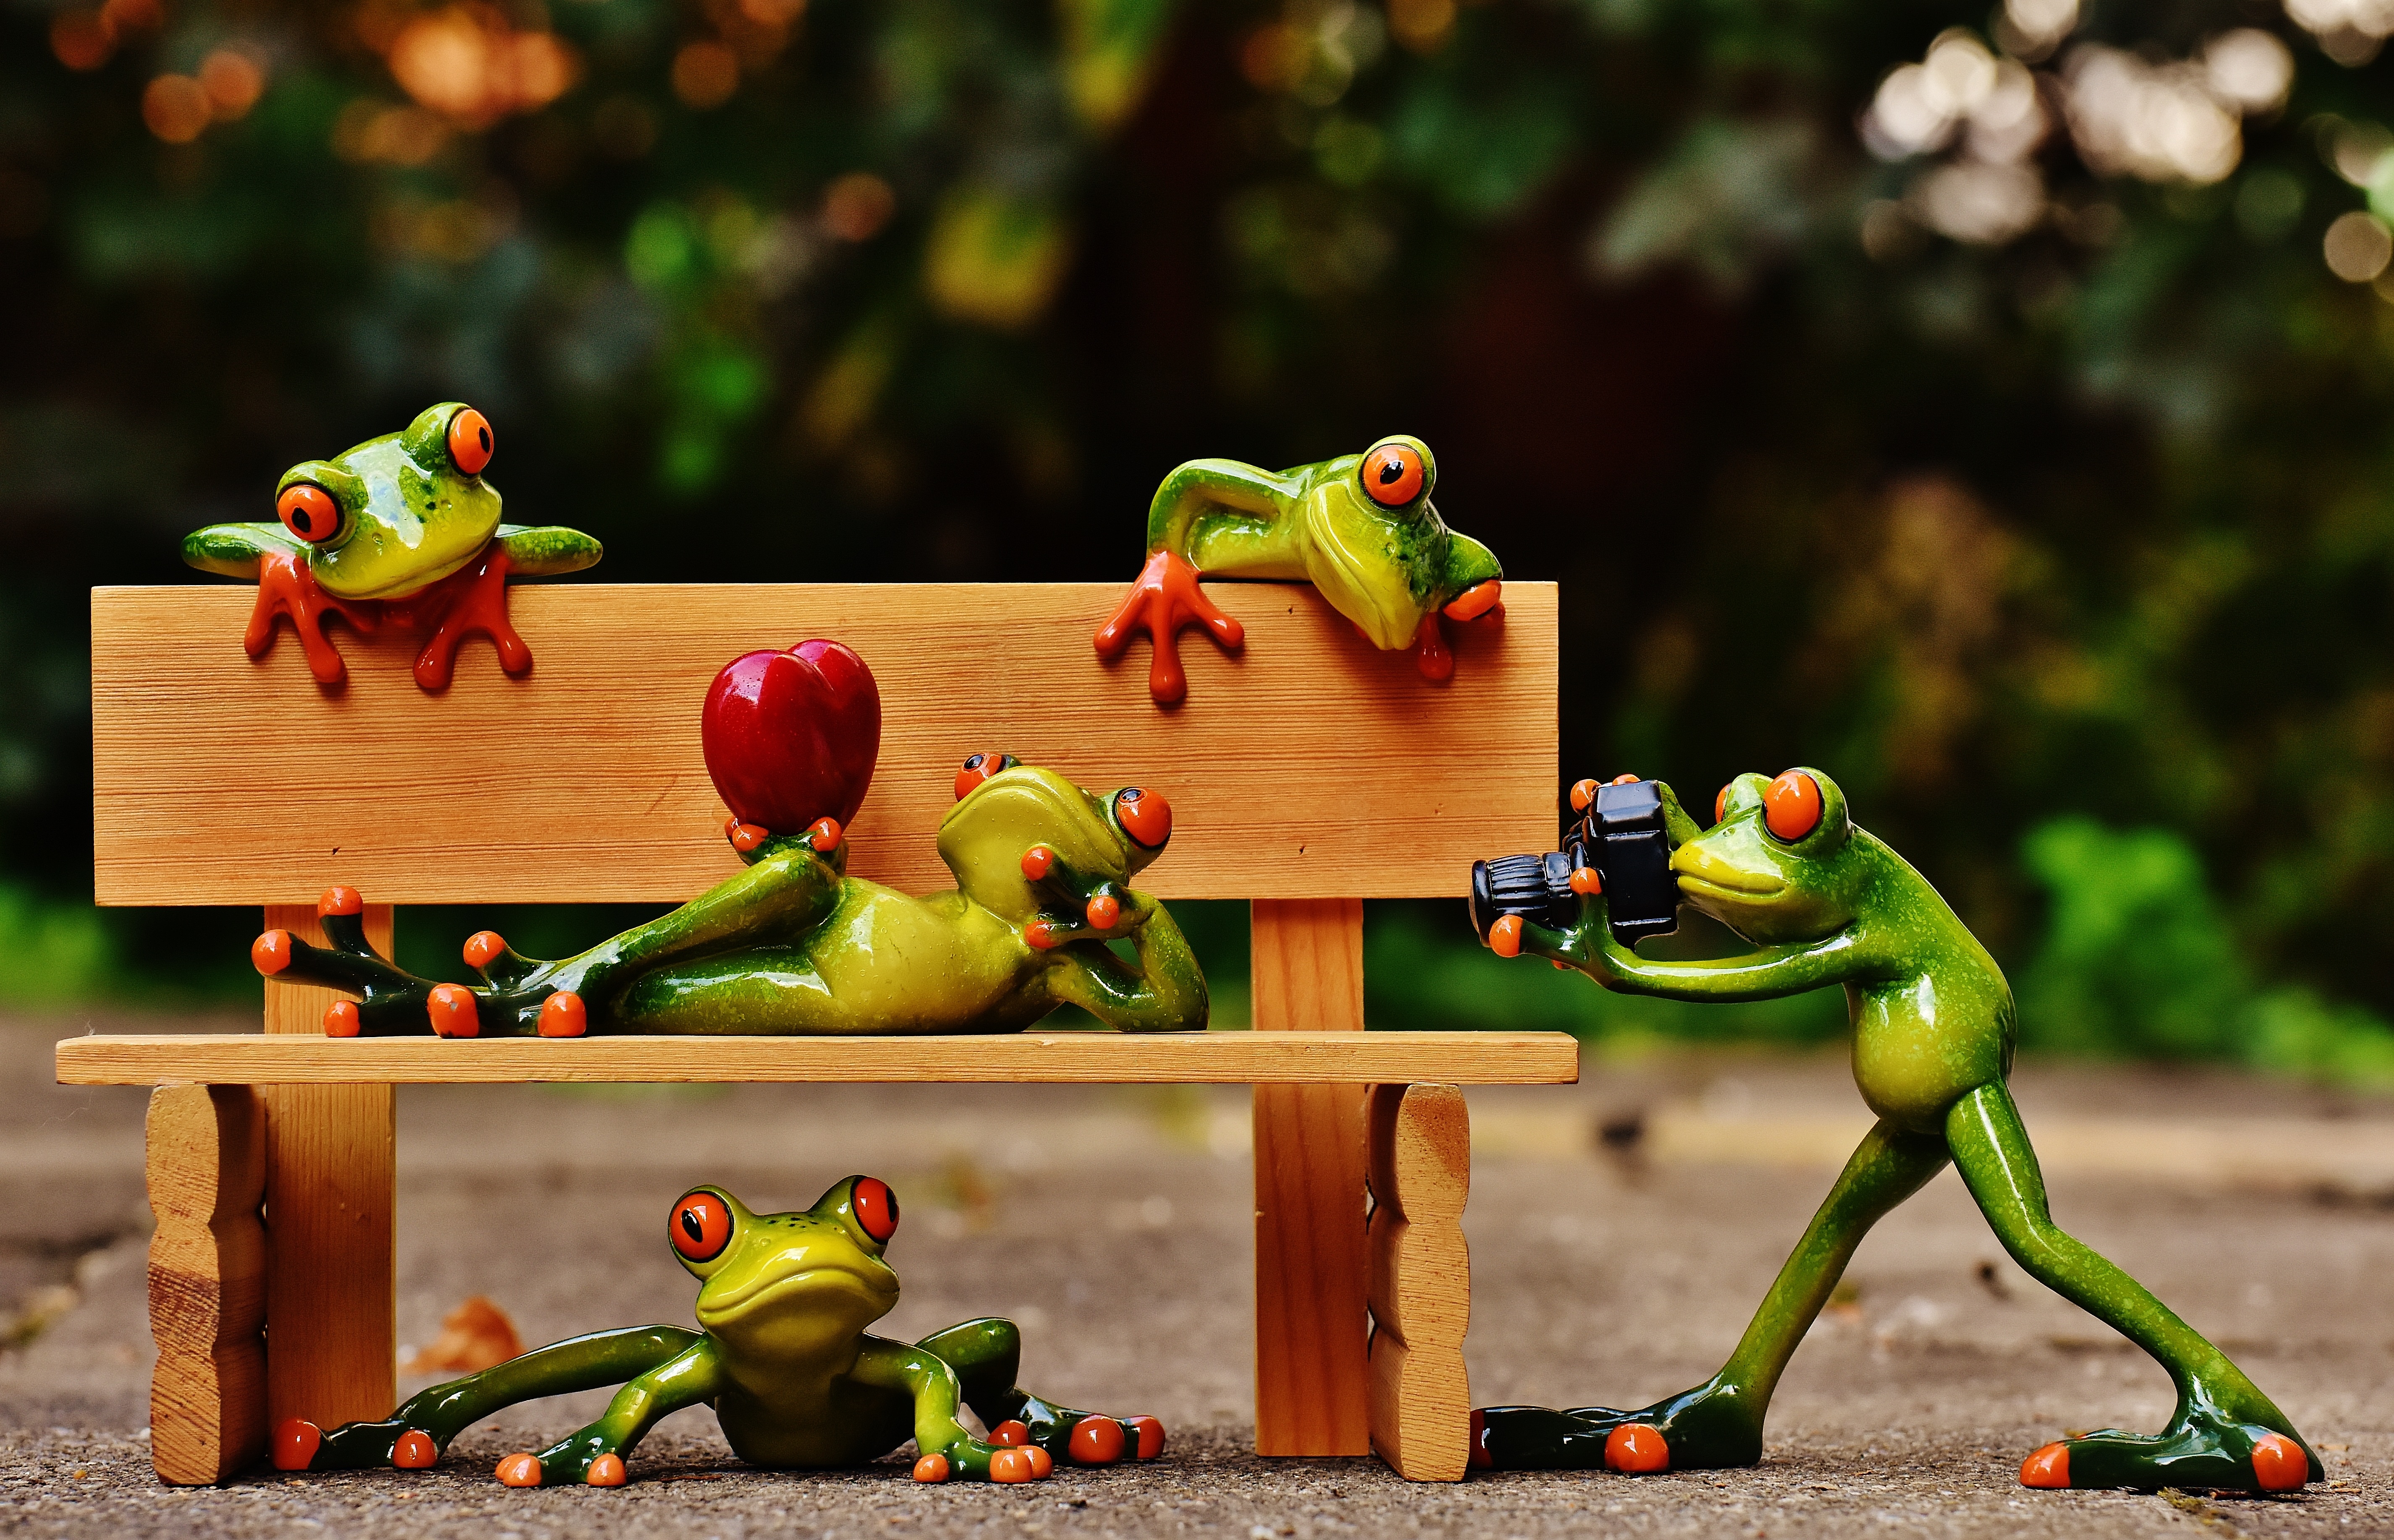
bench, play, sweet, flower, animal, cute, love, green, jungle, color, autumn, rest, frog, amphibian, yellow, toy, fig, sit, bank, relaxation, funny, animal world, relaxed, frogs, screenshot